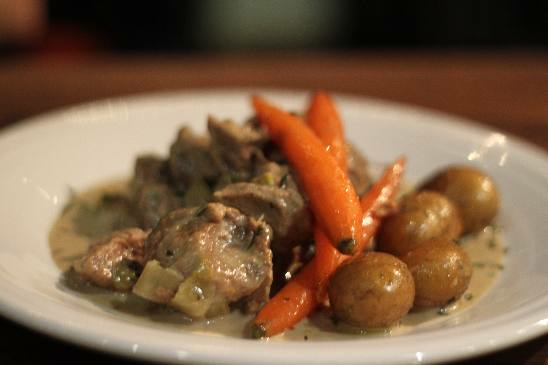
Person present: No